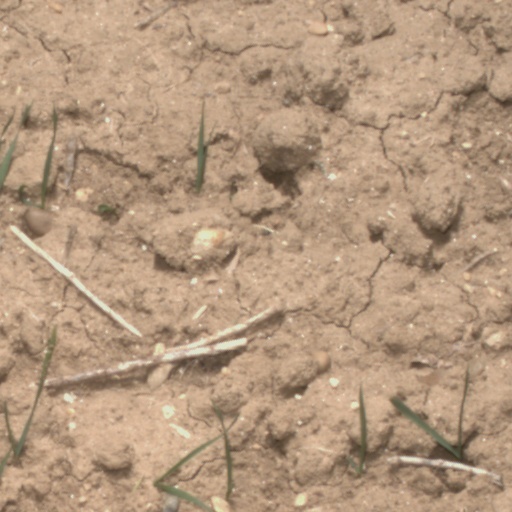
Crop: wheat